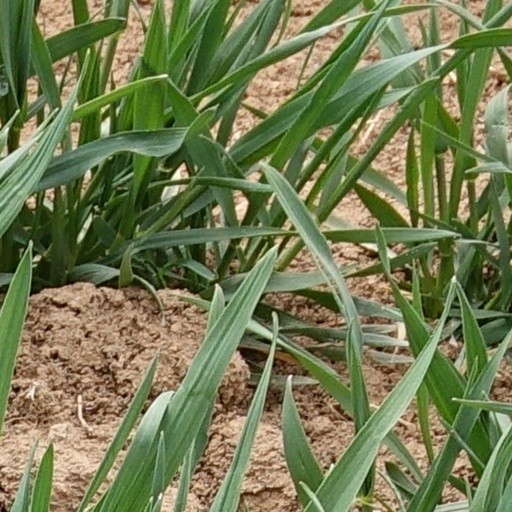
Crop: wheat